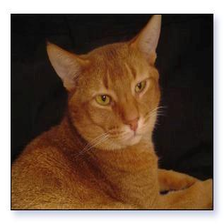
Species: cat
Breed: Abyssinian